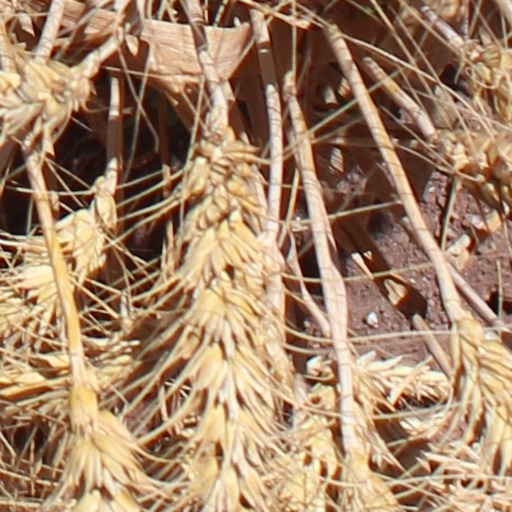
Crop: wheat